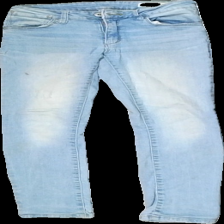
View: front
Type: Jeans
Category: Children
Brand: Lager 157
Colors: Blue
Material: 100% cotton
Cut: Tight
Season: All
Stains: Major
Damage: Damaged elastic in the fabric
Price range: <50
Recommended usage: Export
Comment: Size 150